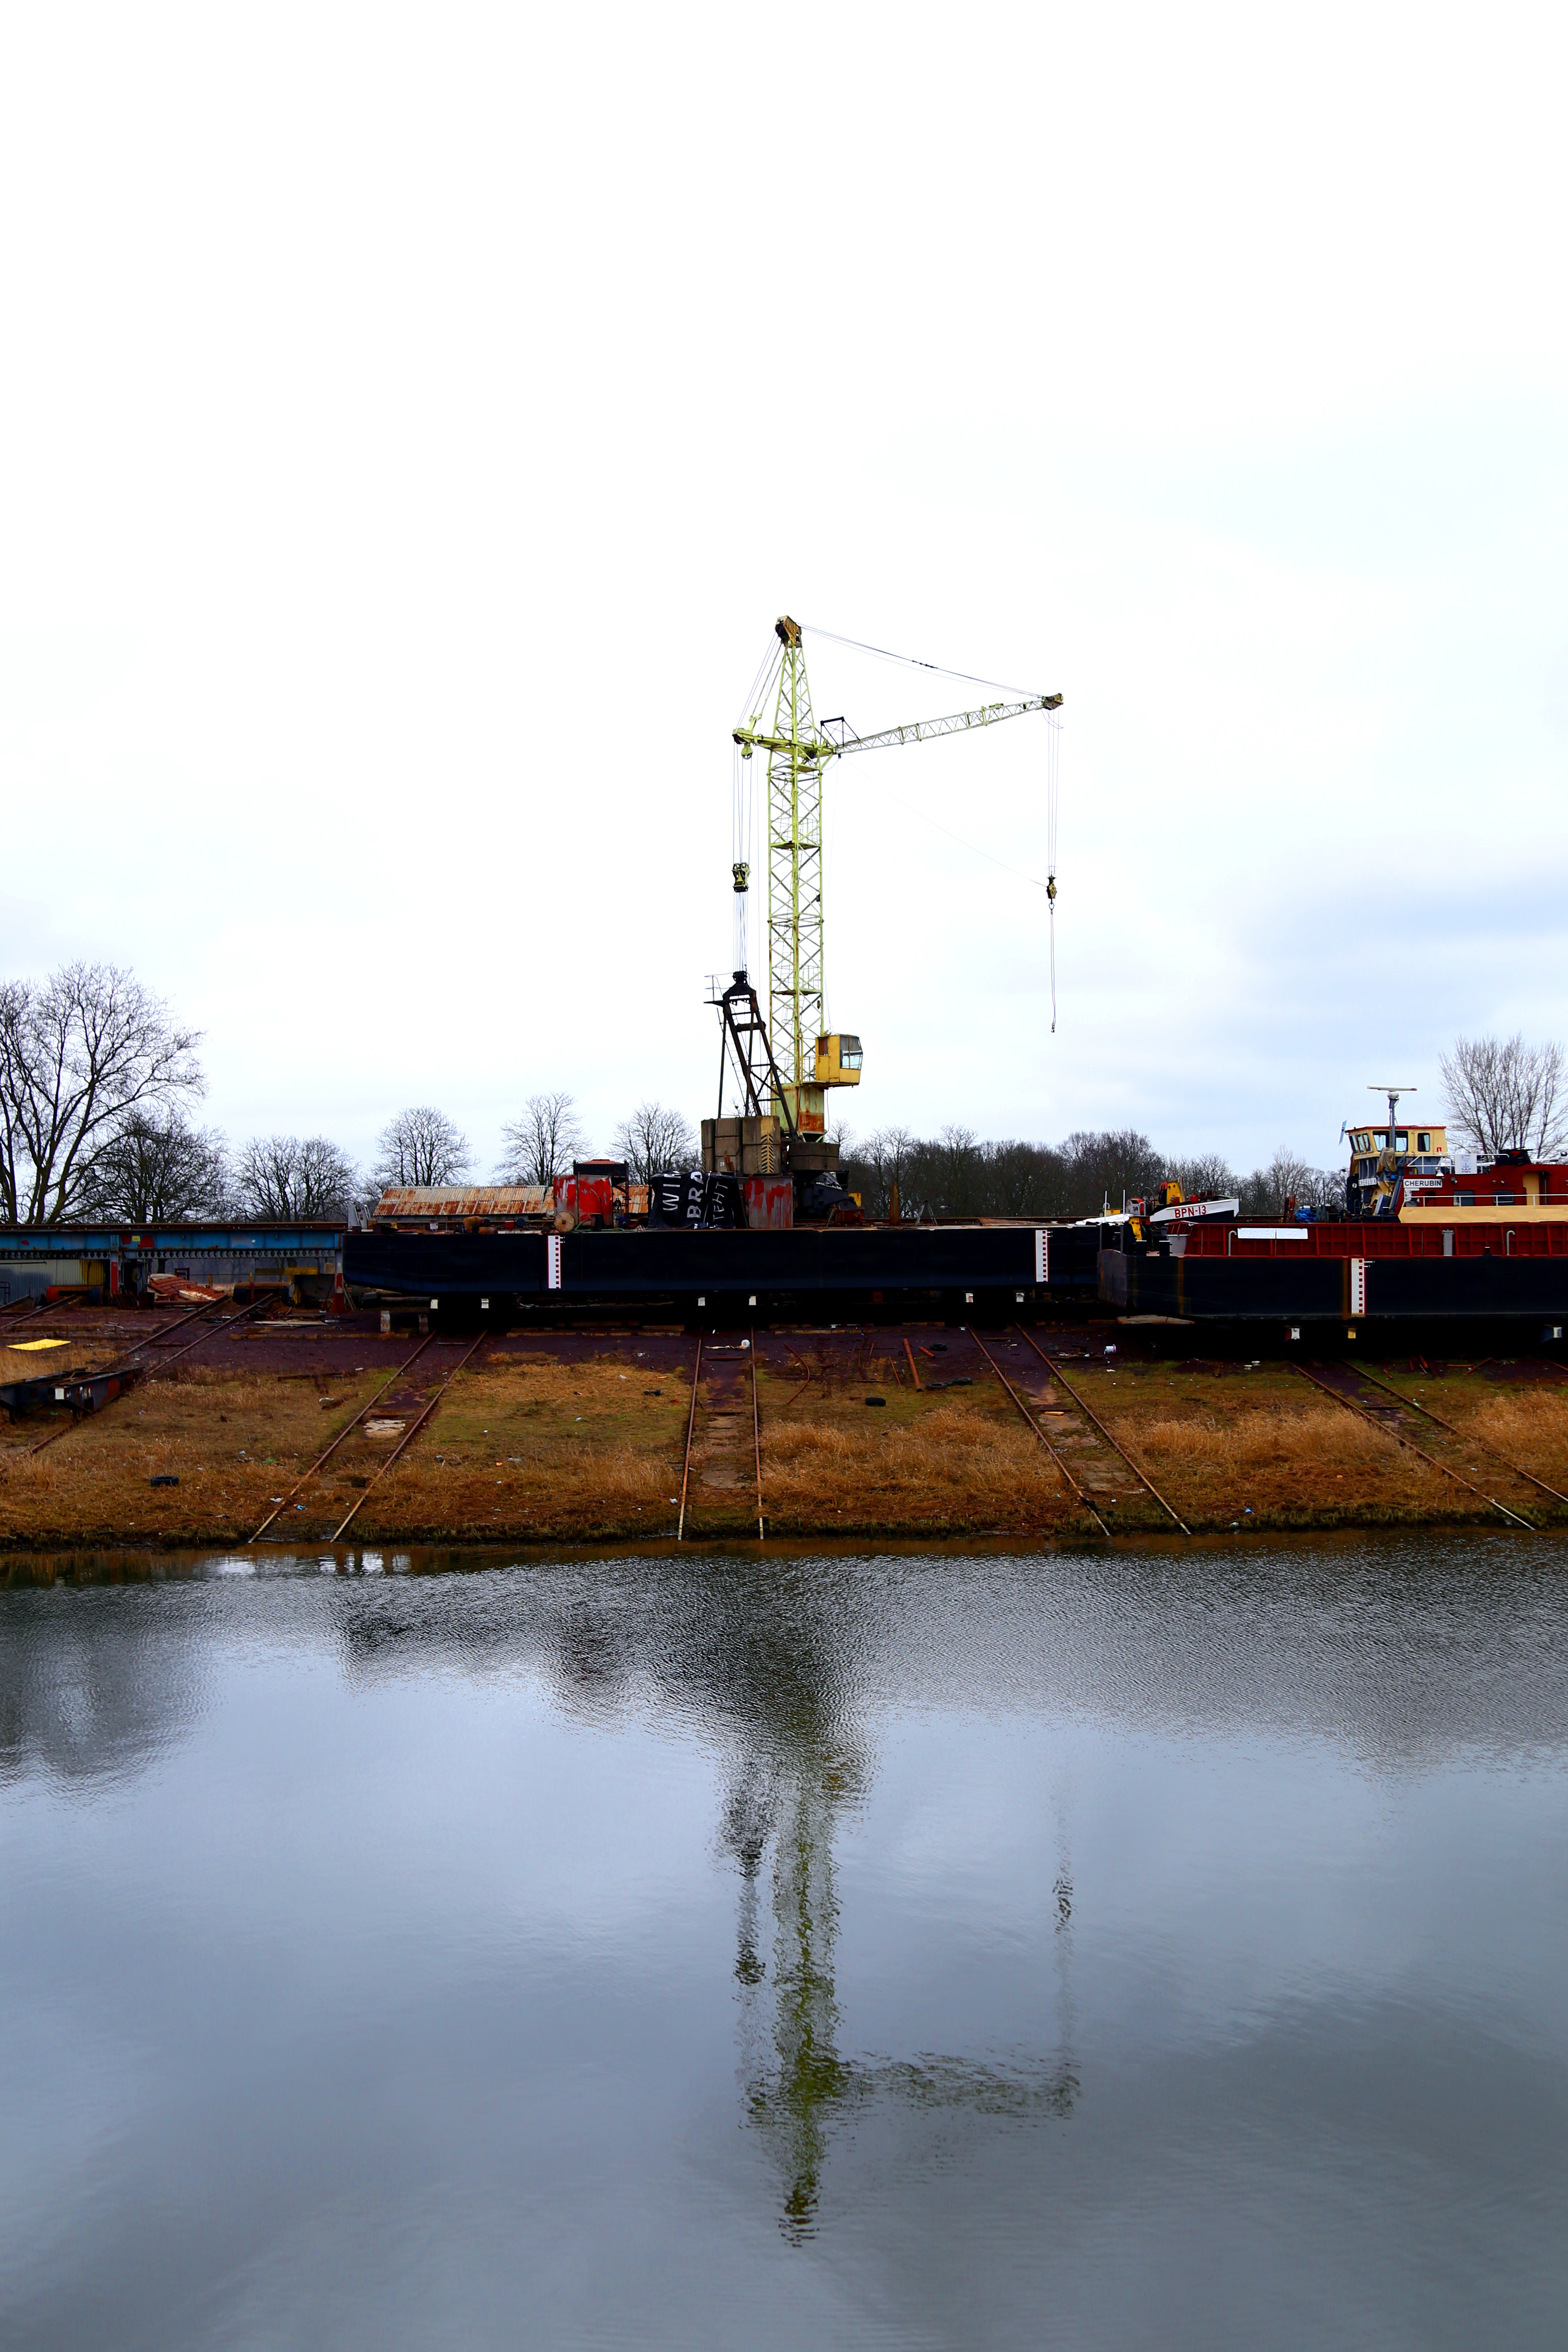
water, boat, river, canal, transport, cove, reflection, vehicle, tower, machine, port, waterway, haven, the lift, in nowa s l